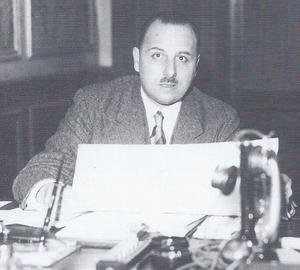
Photo de Gabriel Caullet, président de l'fr:Olympique lillois jusqu'à sa mort en 1940 sur le champ de bataille.
La section football de l'Olympique lillois est un ancien club de football français créé en 1902 à Lille, fondu en 1944 au sein du Lille OSC.